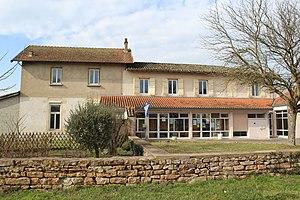
Mairie de Saint-Jean-sur-Veyle.
Saint-Jean-sur-Veyle est une commune française, située dans le département de l'Ain en région Auvergne-Rhône-Alpes. Peuplée de 1149 habitants en 2017, elle fait partie de la Bresse savoyarde non loin de la Dombes, du Mâconnais et du Beaujolais et connaît une croissance démographique depuis quelques années.